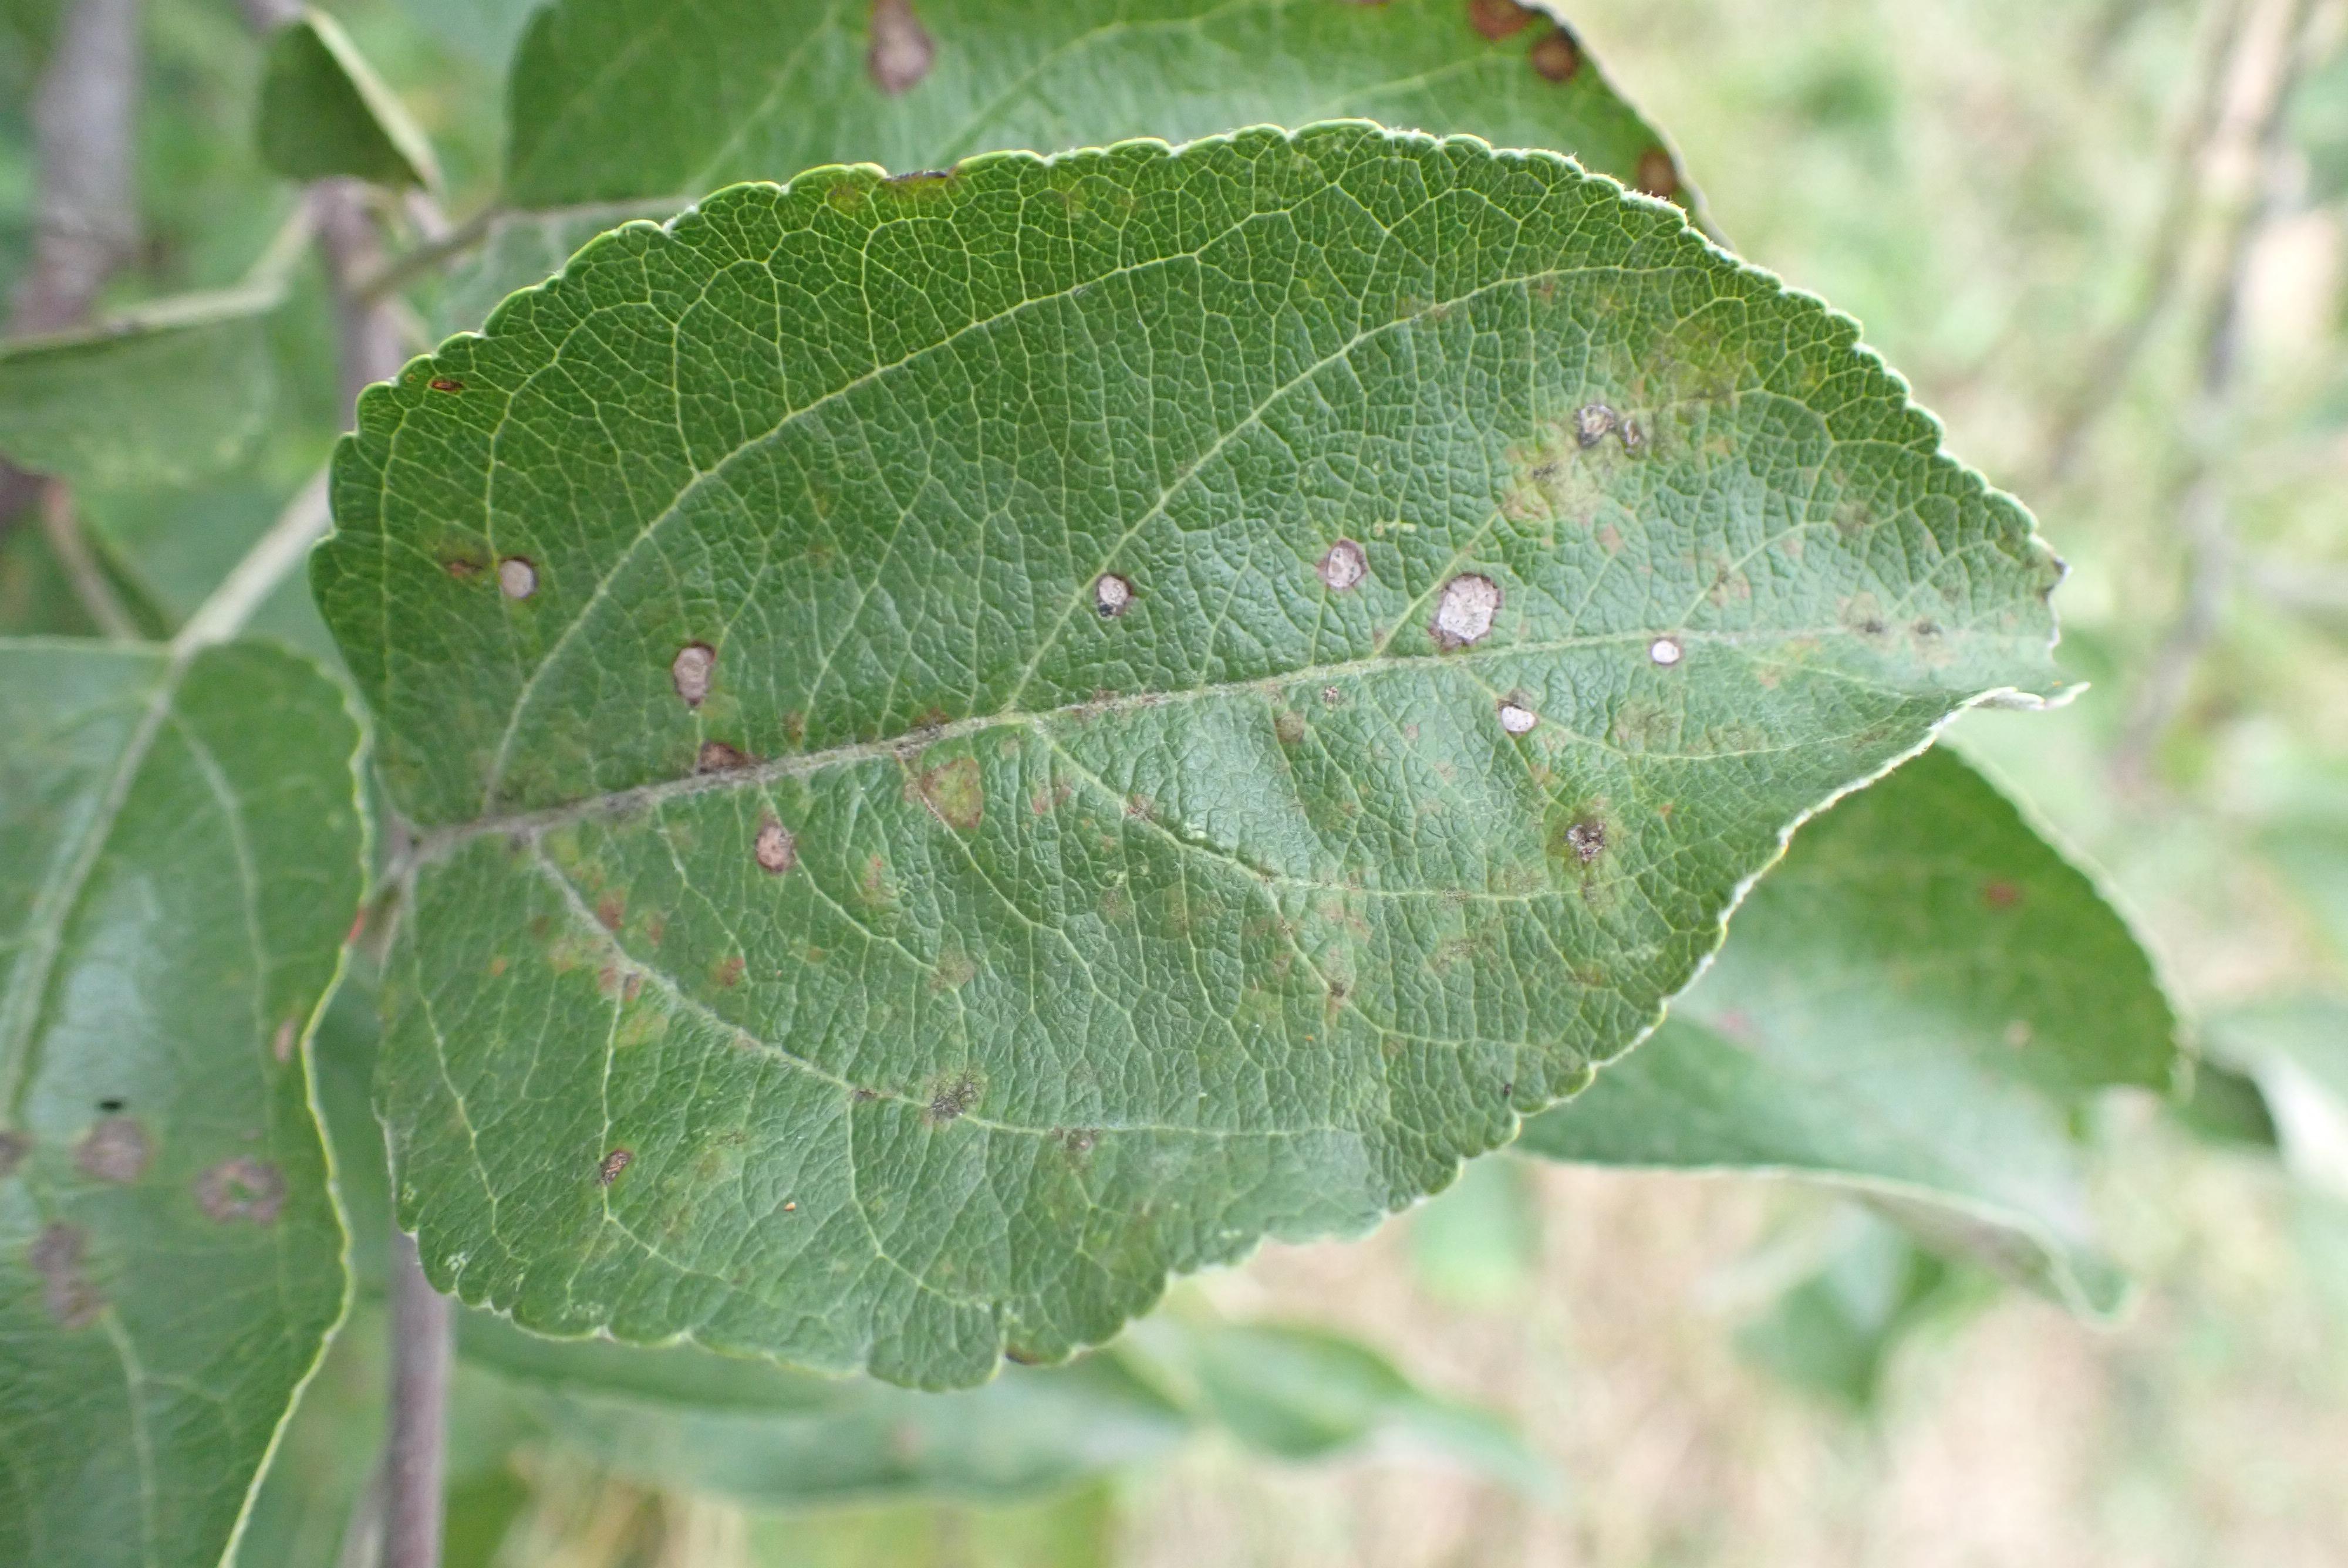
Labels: scab, frog_eye_leaf_spot